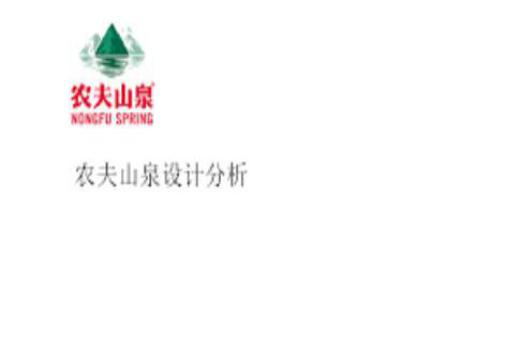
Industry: Necessities